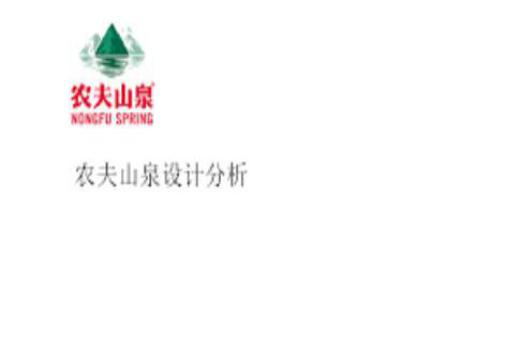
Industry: Necessities